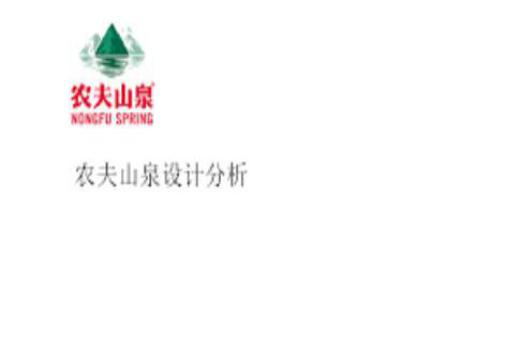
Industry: Necessities